Aomono-yokochō Station

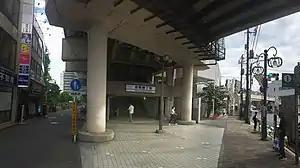
Aomono-yokochō Station entrance in May 2022

is a railway station in Shinagawa, Tokyo, Japan, operated by the private railway operator Keikyu Corporation.